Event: Nepal Earthquake
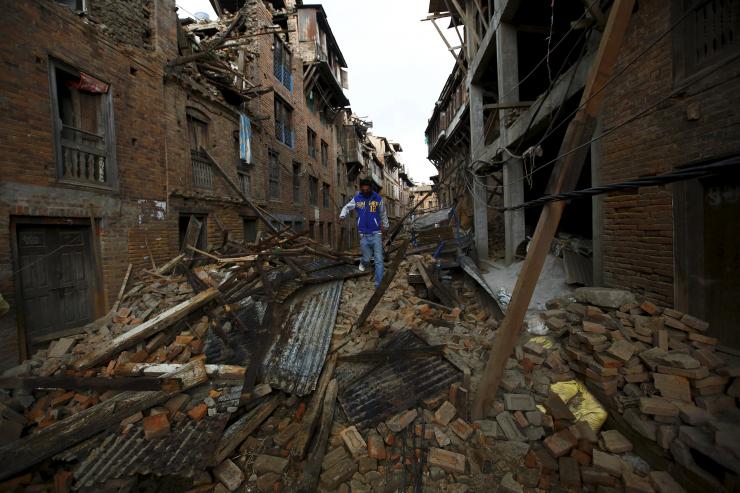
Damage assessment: damage